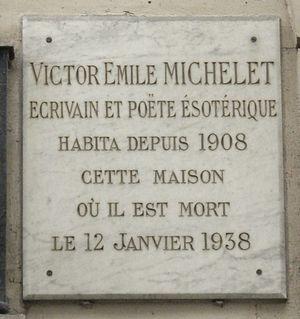
Plaque apposée au n° 26 de la rue Monsieur-le-Prince, Paris 6e. «
Victor-Emile Michelet est un poète ésotérique français, né à Nantes le 1ᵉʳ décembre 1861, mort à Paris le 12 janvier 1938.
La rue Monsieur-le-Prince est une voie située dans le quartier de l'Odéon du 6ᵉ arrondissement de Paris.